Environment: real
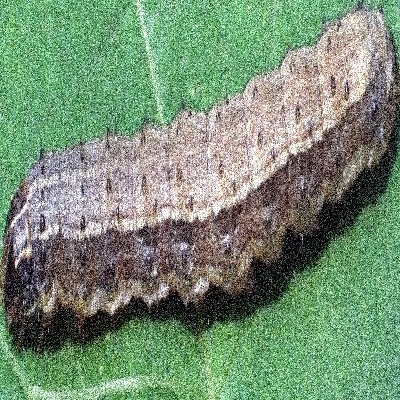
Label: fall_armyworm